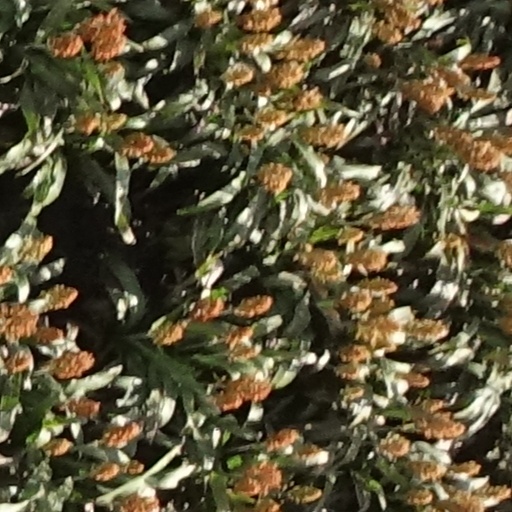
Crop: sorghum